Blue SWAT

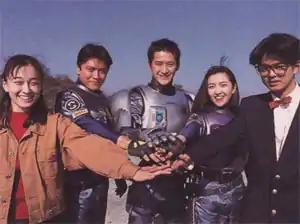
Main cast of "Blue SWAT". From left to right: Sumire, Sig, Sho, Sara and Seiji.

An intergalactic crime syndicate of alien invaders. These beings are able to possess or "invade" human beings by force. By doing so, they are able to make quick escapes from host-to-host.